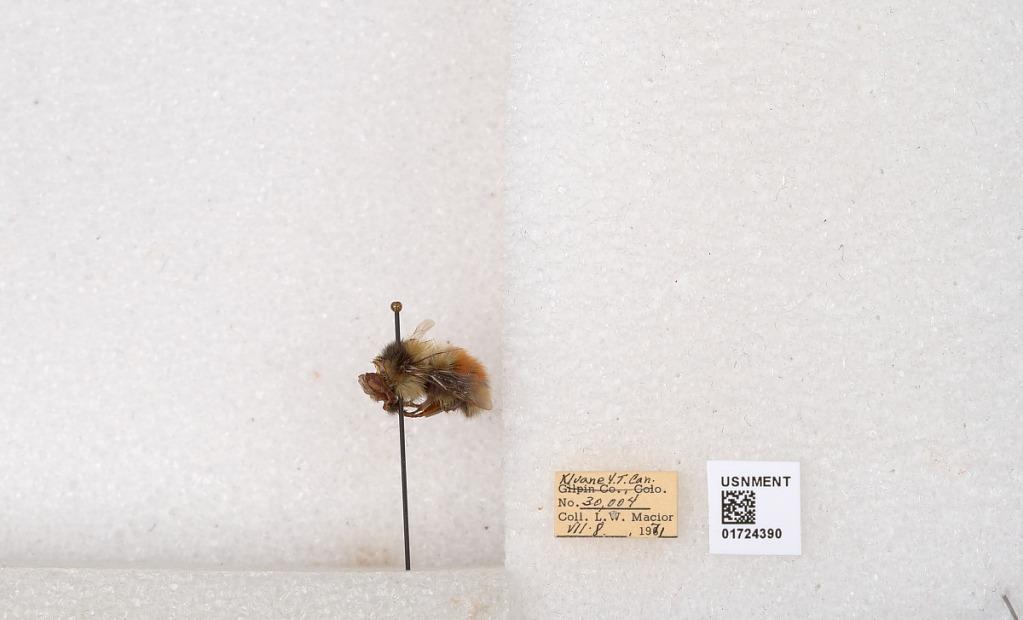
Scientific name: Bombus (Pyrobombus) sylvicola Kirby
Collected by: L. Macior
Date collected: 1971-7-8
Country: Canada
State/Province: Yukon Territory
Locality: Kluane National Park and Reserve
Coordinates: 60.7493, -139.504